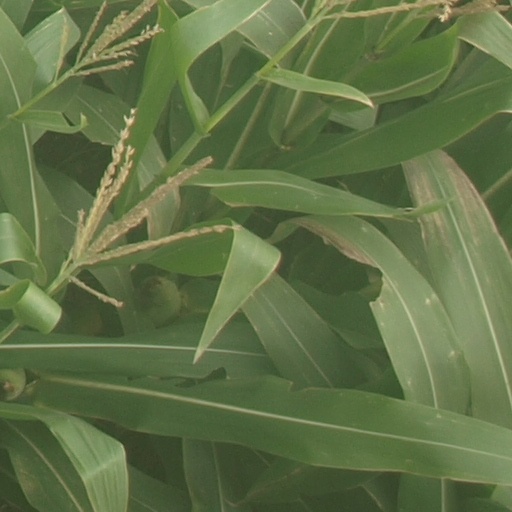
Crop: maize; corn